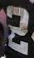
Number: 2